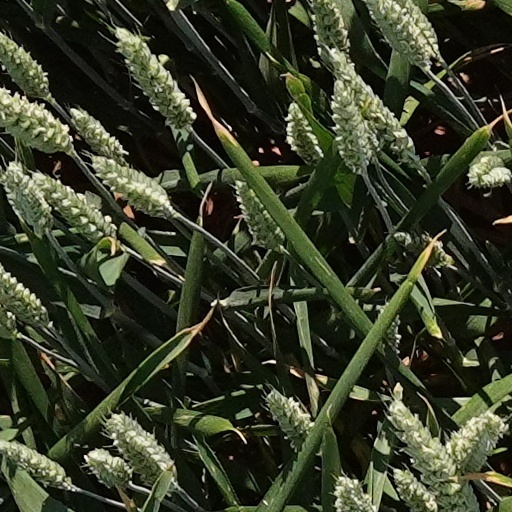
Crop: wheat